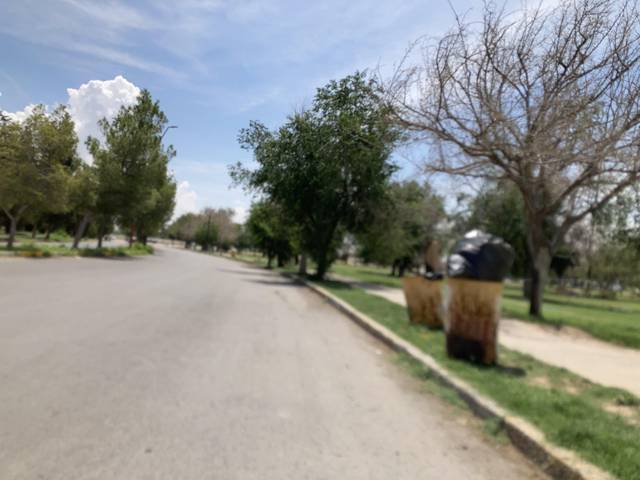
Region: Mexico
Coordinates: 31.758, -106.455